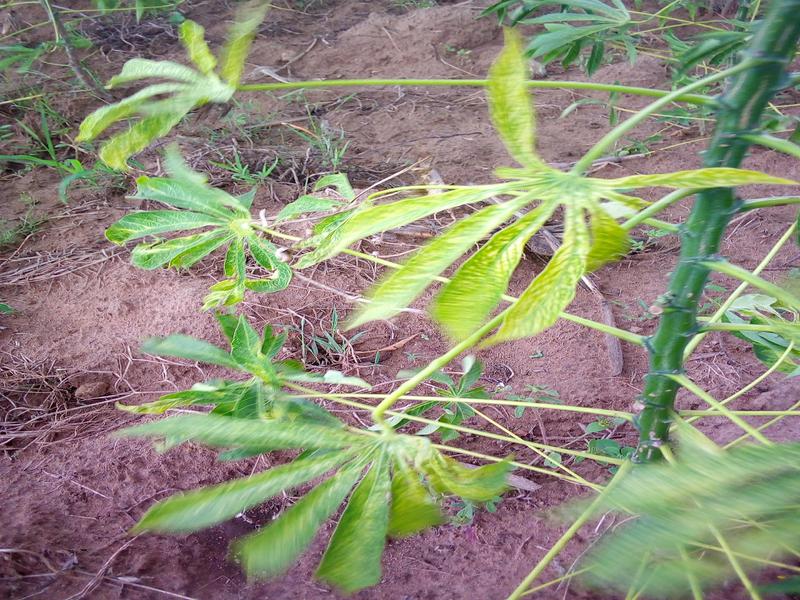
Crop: cassava
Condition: mosaic_disease